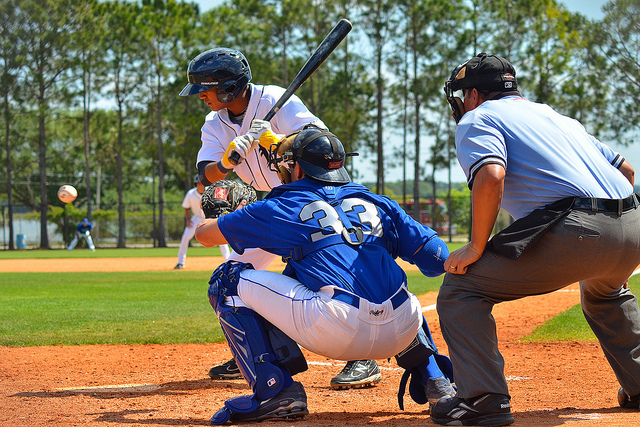
một số người đàn ông đang chơi bóng chày ngoài sân